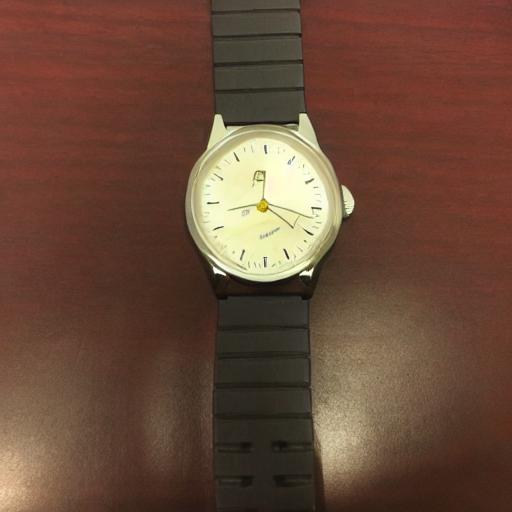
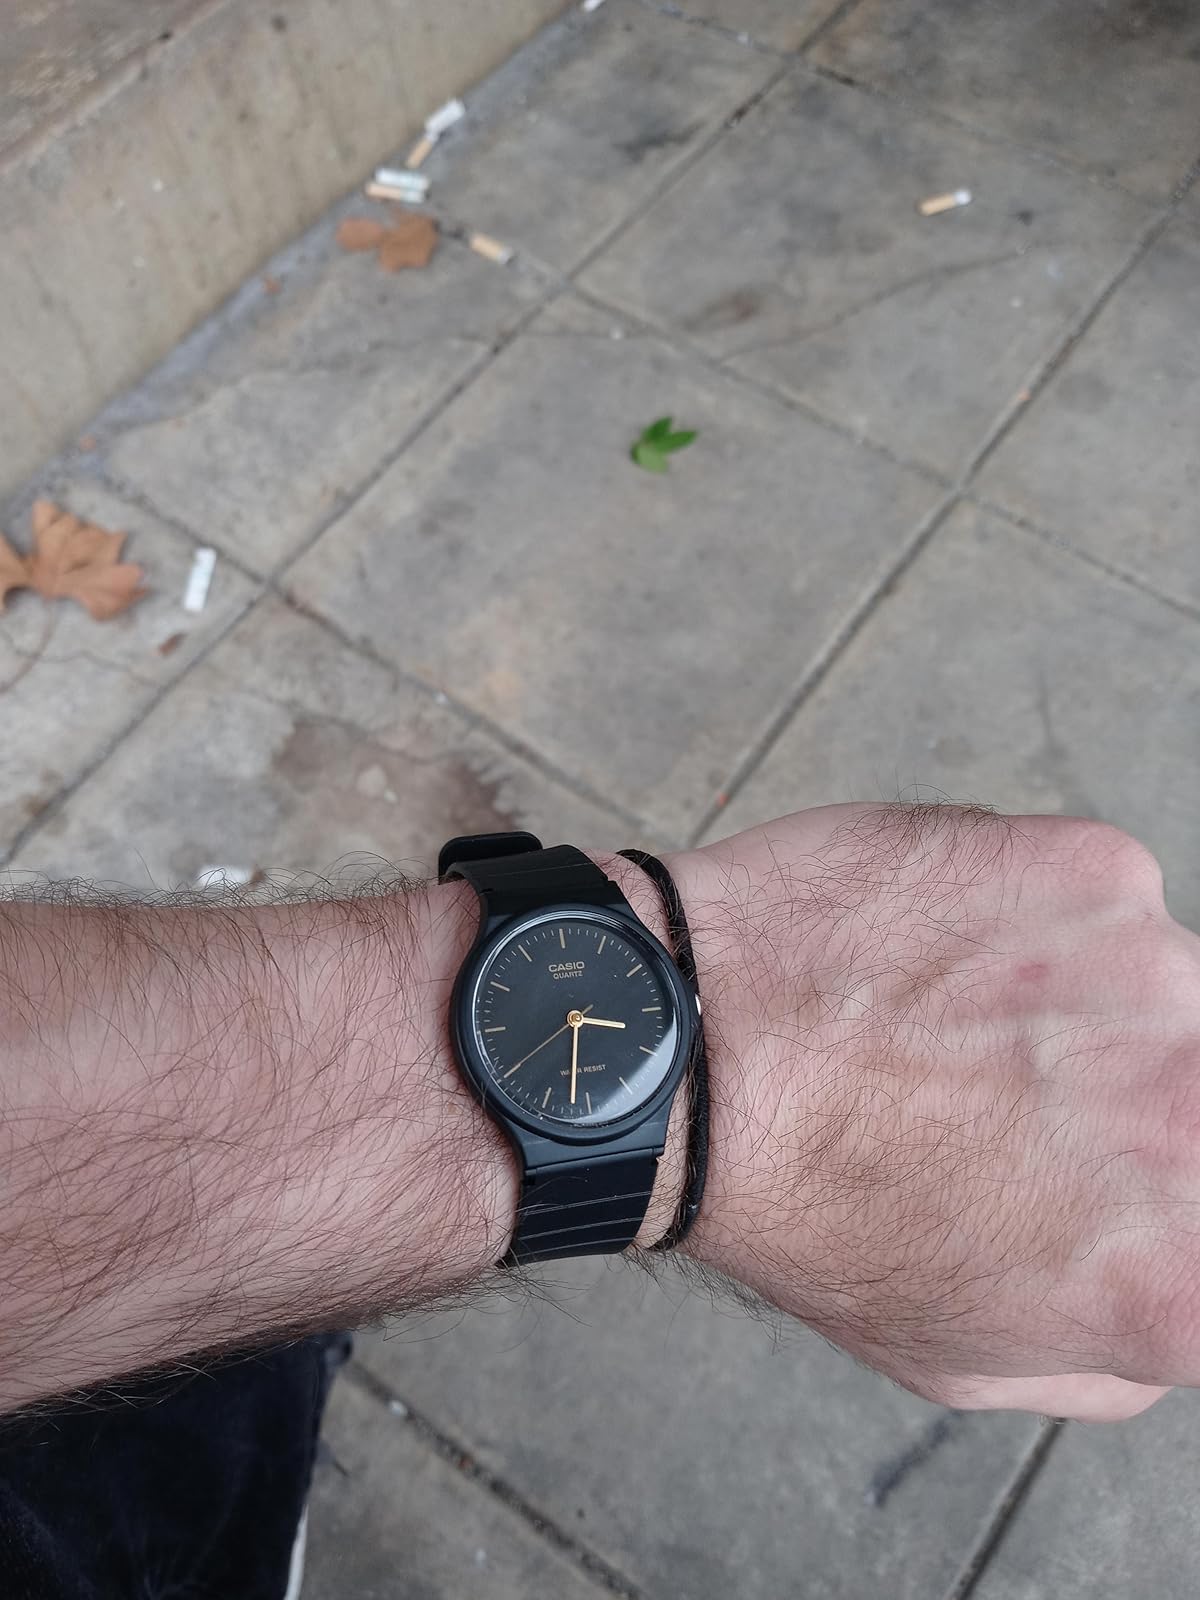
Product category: accessories_watch
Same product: no